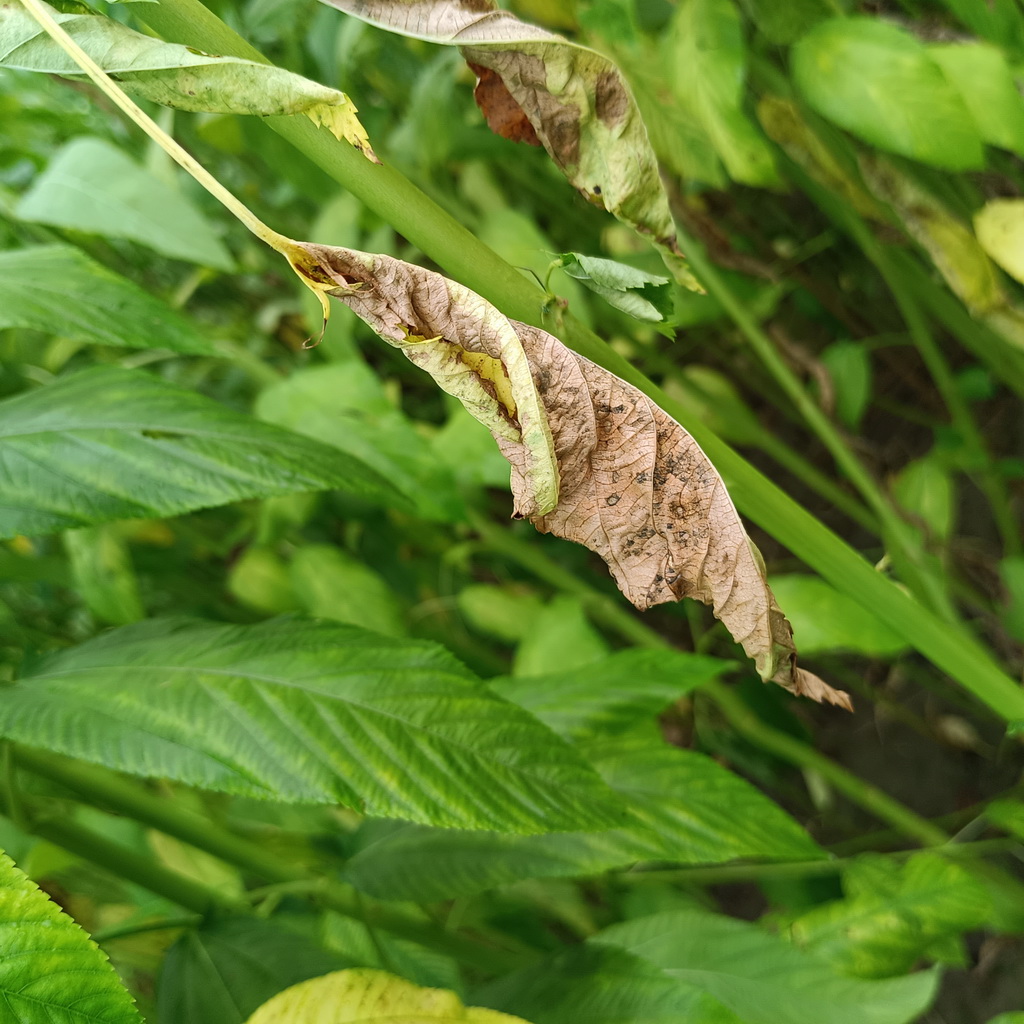
Label: Dieback